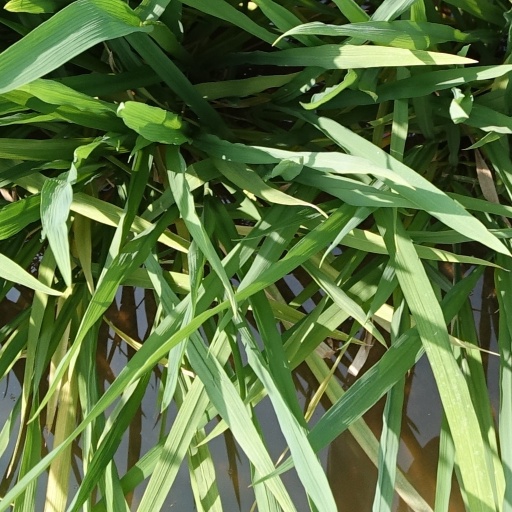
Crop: rice